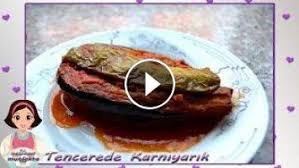
Yemek: karniyarik